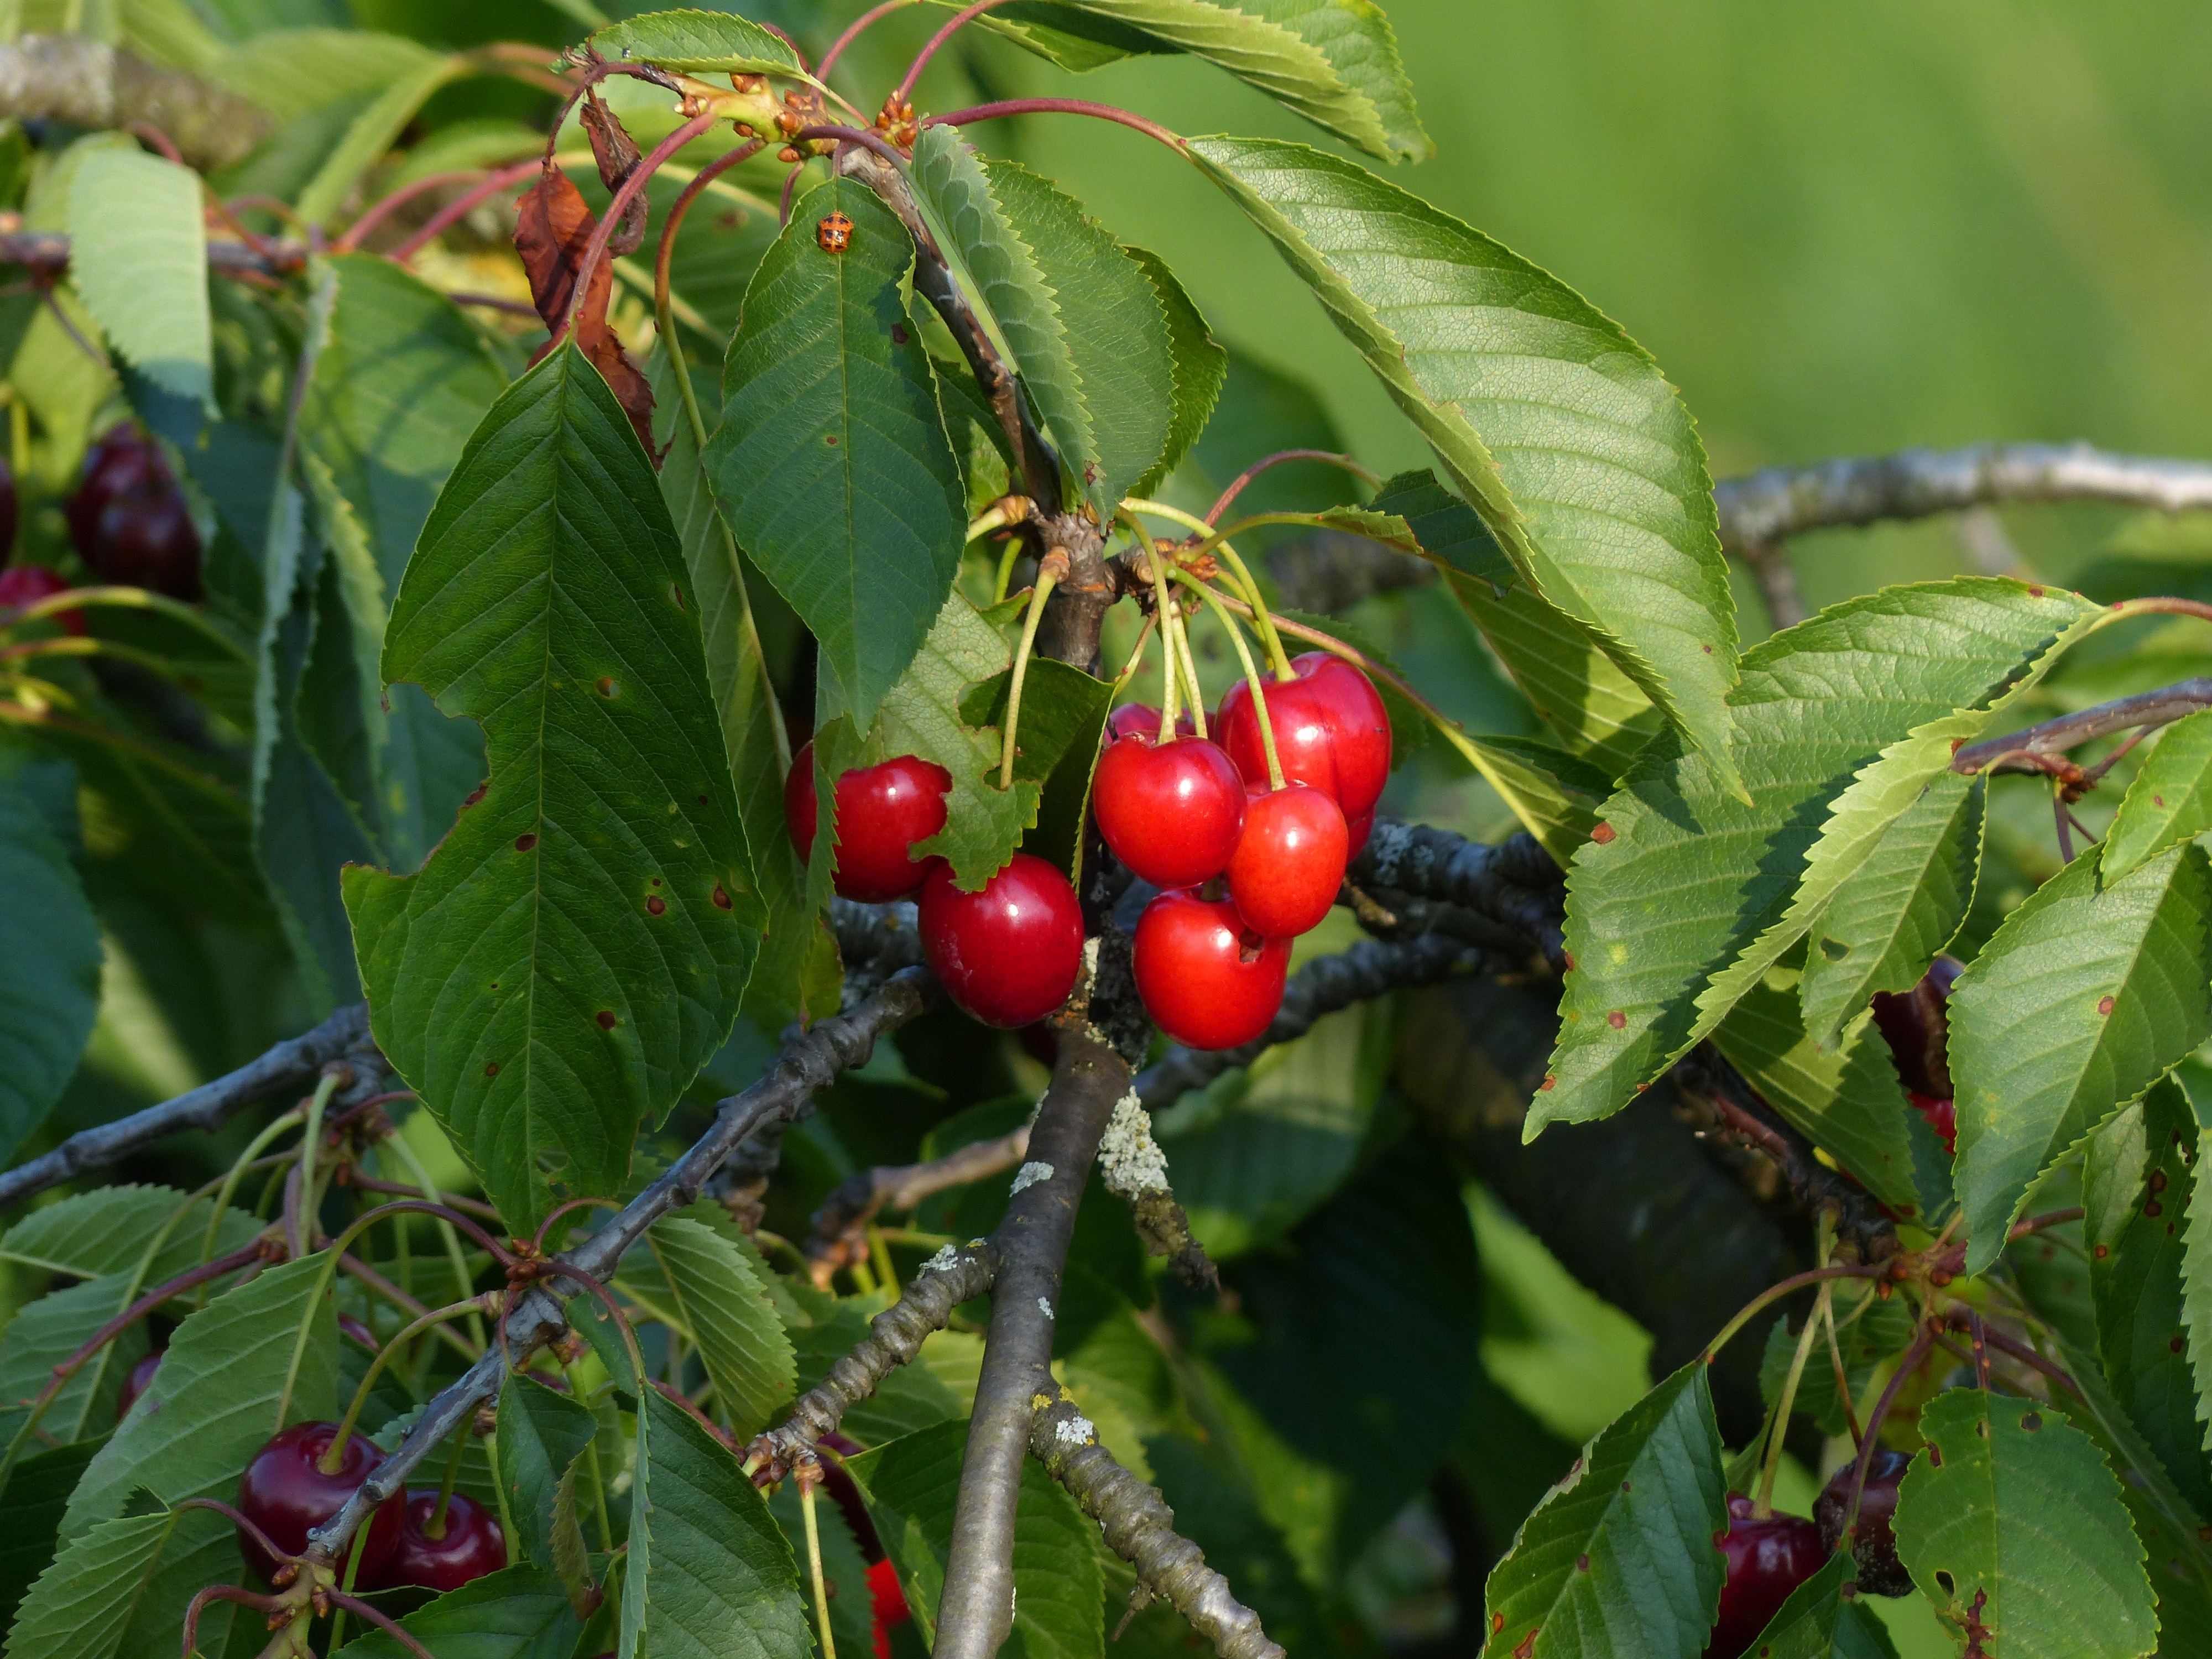
tree, branch, plant, fruit, berry, sweet, flower, summer, food, red, produce, healthy, delicious, leaves, shrub, fruit tree, bing, cherry, hawthorn, rose hip, flowering plant, rose family, fruity, acerola, malpighia, sweet cherry, bird cherry, prunus avium, land plant, rose order, chinese hawthorn